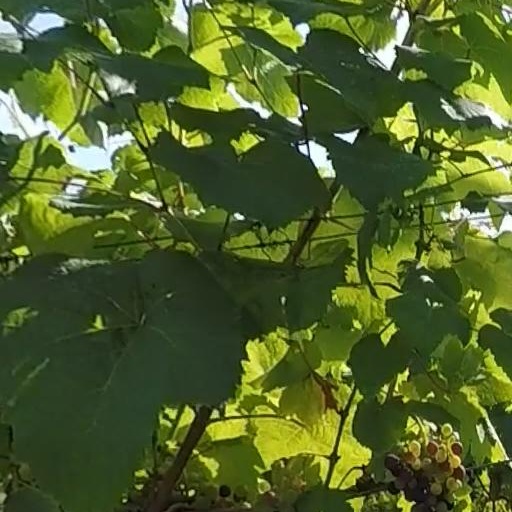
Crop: grape